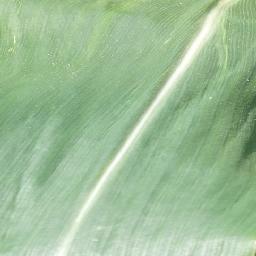
Label: Corn___healthy